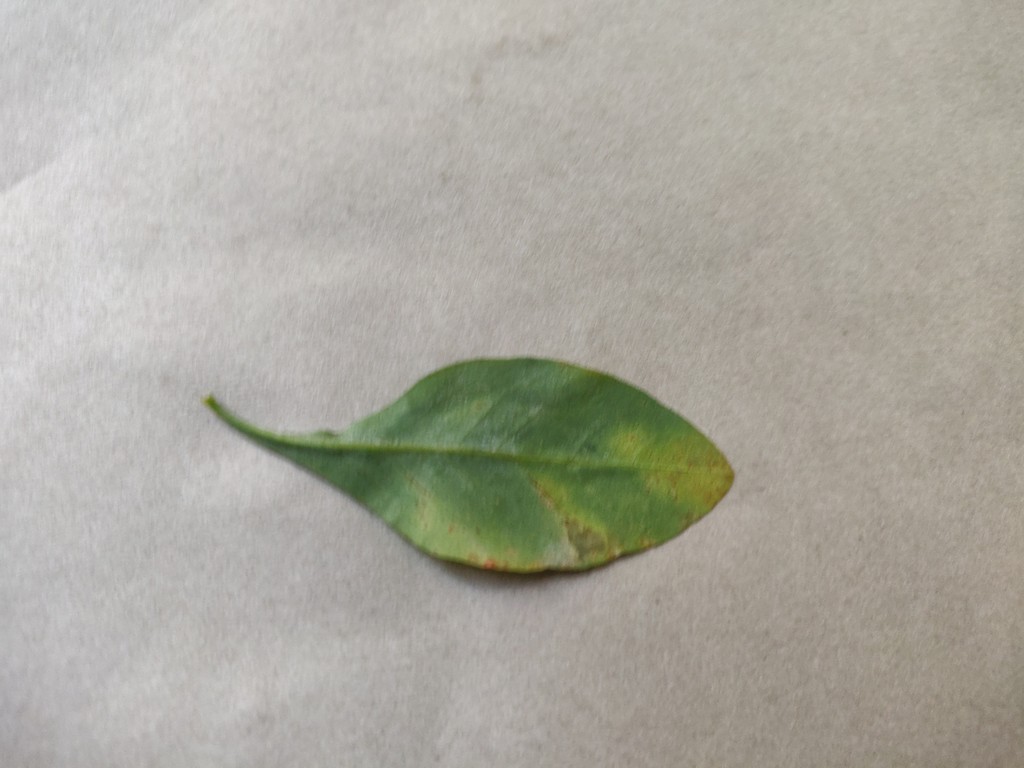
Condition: Unhealthy
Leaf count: single
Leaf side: back